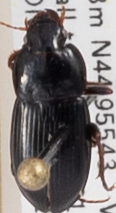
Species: Harpalus opacipennis
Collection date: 2018-07-26
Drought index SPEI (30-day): -1.348
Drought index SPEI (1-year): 1.834
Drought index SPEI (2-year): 1.01